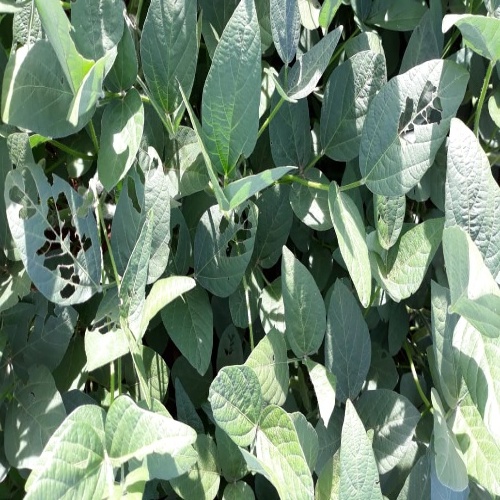
Label: Caterpillar